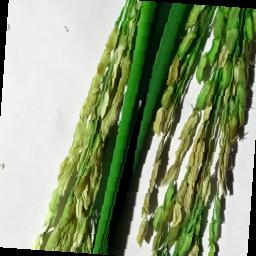
Label: Rice___Neck_Blast